Scuba diving

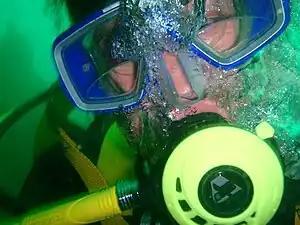
Scuba diver with bifocal lenses fitted to a mask

To dive safely, divers must control their rate of descent and ascent in the water and be able to maintain a constant depth in midwater. Ignoring other forces such as water currents and swimming, the diver's overall buoyancy determines whether they ascend or descend. Equipment such as diving weighting systems, diving suits, and buoyancy compensators(BC) can be used to adjust the overall buoyancy. When divers want to remain at constant depth, they try to achieve neutral buoyancy. This minimizes the effort of swimming to maintain depth and therefore reduces gas consumption.